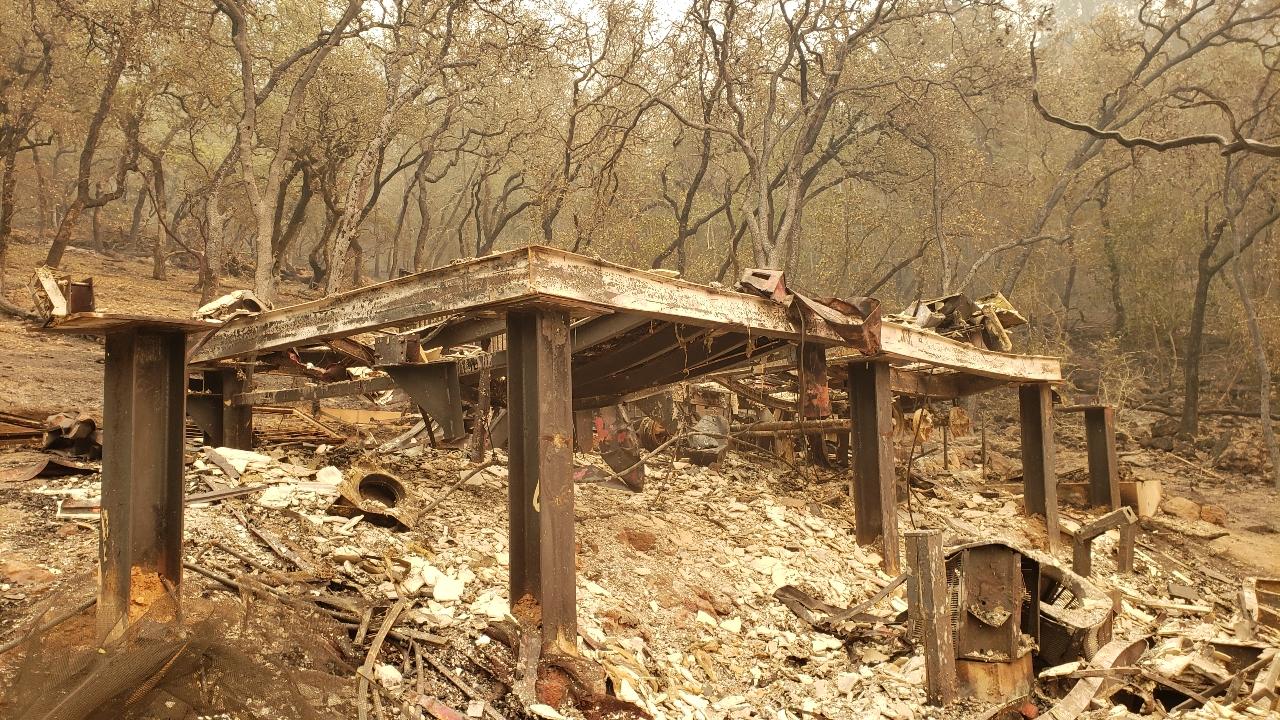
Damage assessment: destroyed